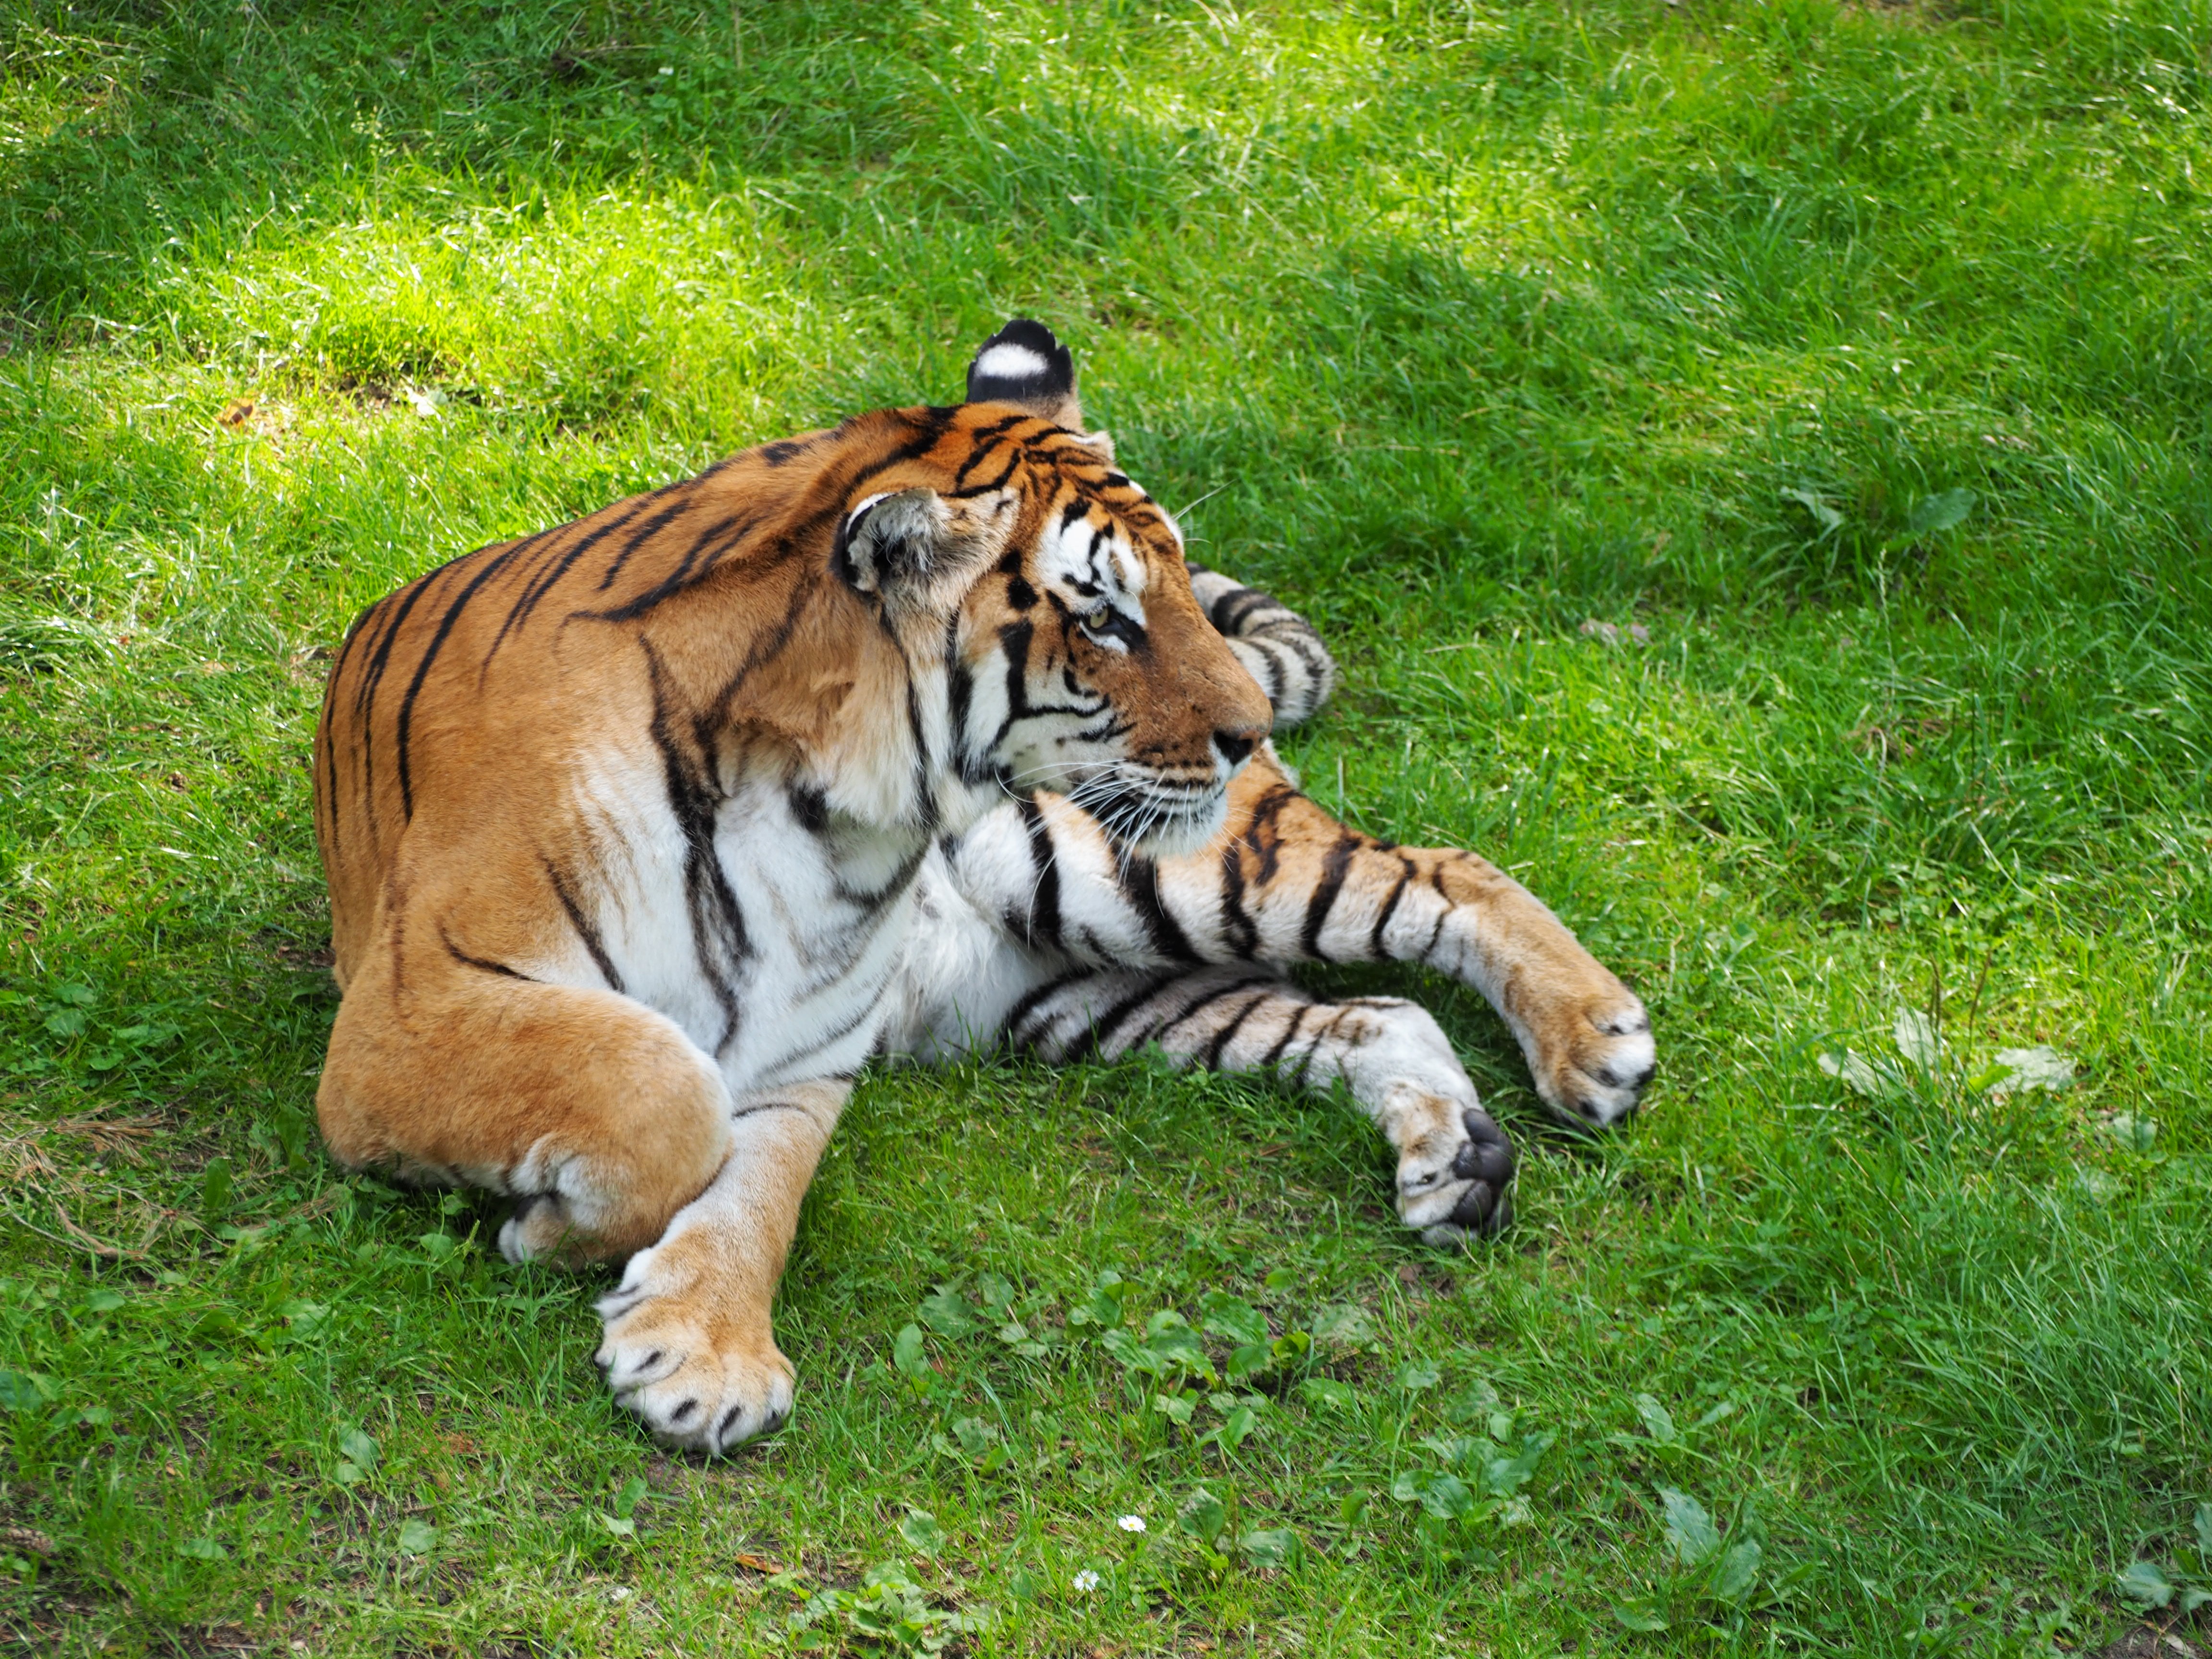
wildlife, zoo, cat, mammal, predator, fauna, tiger, vertebrate, germany, tiergarten, big cats, cat like mammal, serengeti park